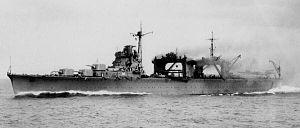
Le Nisshin est un transport d'hydravions de la marine impériale japonaise. Sa construction est prévue dans le troisième plan de réarmement. Il est mis en service en 1942.
Takatsugu Jōjima, né le 20 juin 1890 dans la préfecture de Saga et mort le 9 octobre 1967, est un amiral japonais de la guerre du Pacifique. Il a eu plusieurs commandements dans l'aviation embarquée, notamment, de 1937 à 1942, celui des porte-avions Hōshō, Hiryū, et Shokaku, et celui de la 2ᵉ Division de Porte-avions de septembre 1943 à juillet 1944.
La dénomination de croiseur lourd est communément employée à partir de 1930 et jusqu'à la fin de la Seconde Guerre mondiale pour désigner un croiseur, c'est-à-dire un navire principalement armé de canons, d'un déplacement supérieur à 1 850 tonnes, et inférieur à 10 000 tonnes conformément au traité de Washington et dont l'artillerie principale avait un calibre supérieur à 155 mm, et au plus égal à 203 mm, conformément au traité naval de Londres. Si la distinction entre croiseur lourd et croiseur léger a ainsi été claire pendant quelques années, l'apparition, après 1935, des « grands croiseurs légers », déplaçant 10 000 tonnes, et armés de dix à quinze canons de 152 ou 155 mm, tirant jusqu'à 8 à 10 coups par minute, avec des blindages de ceinture de plus de 100 mm, a sérieusement contribué à brouiller les catégories.